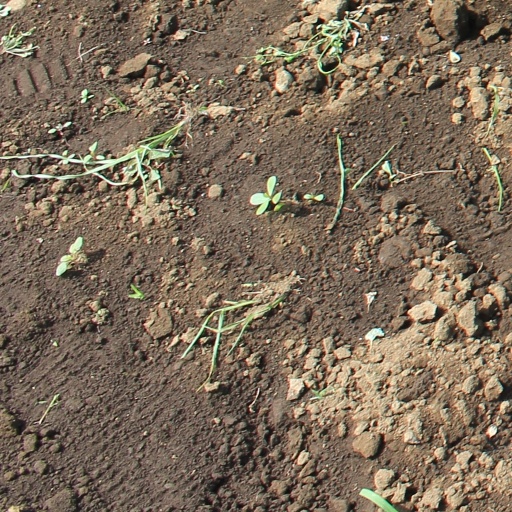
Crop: soybean